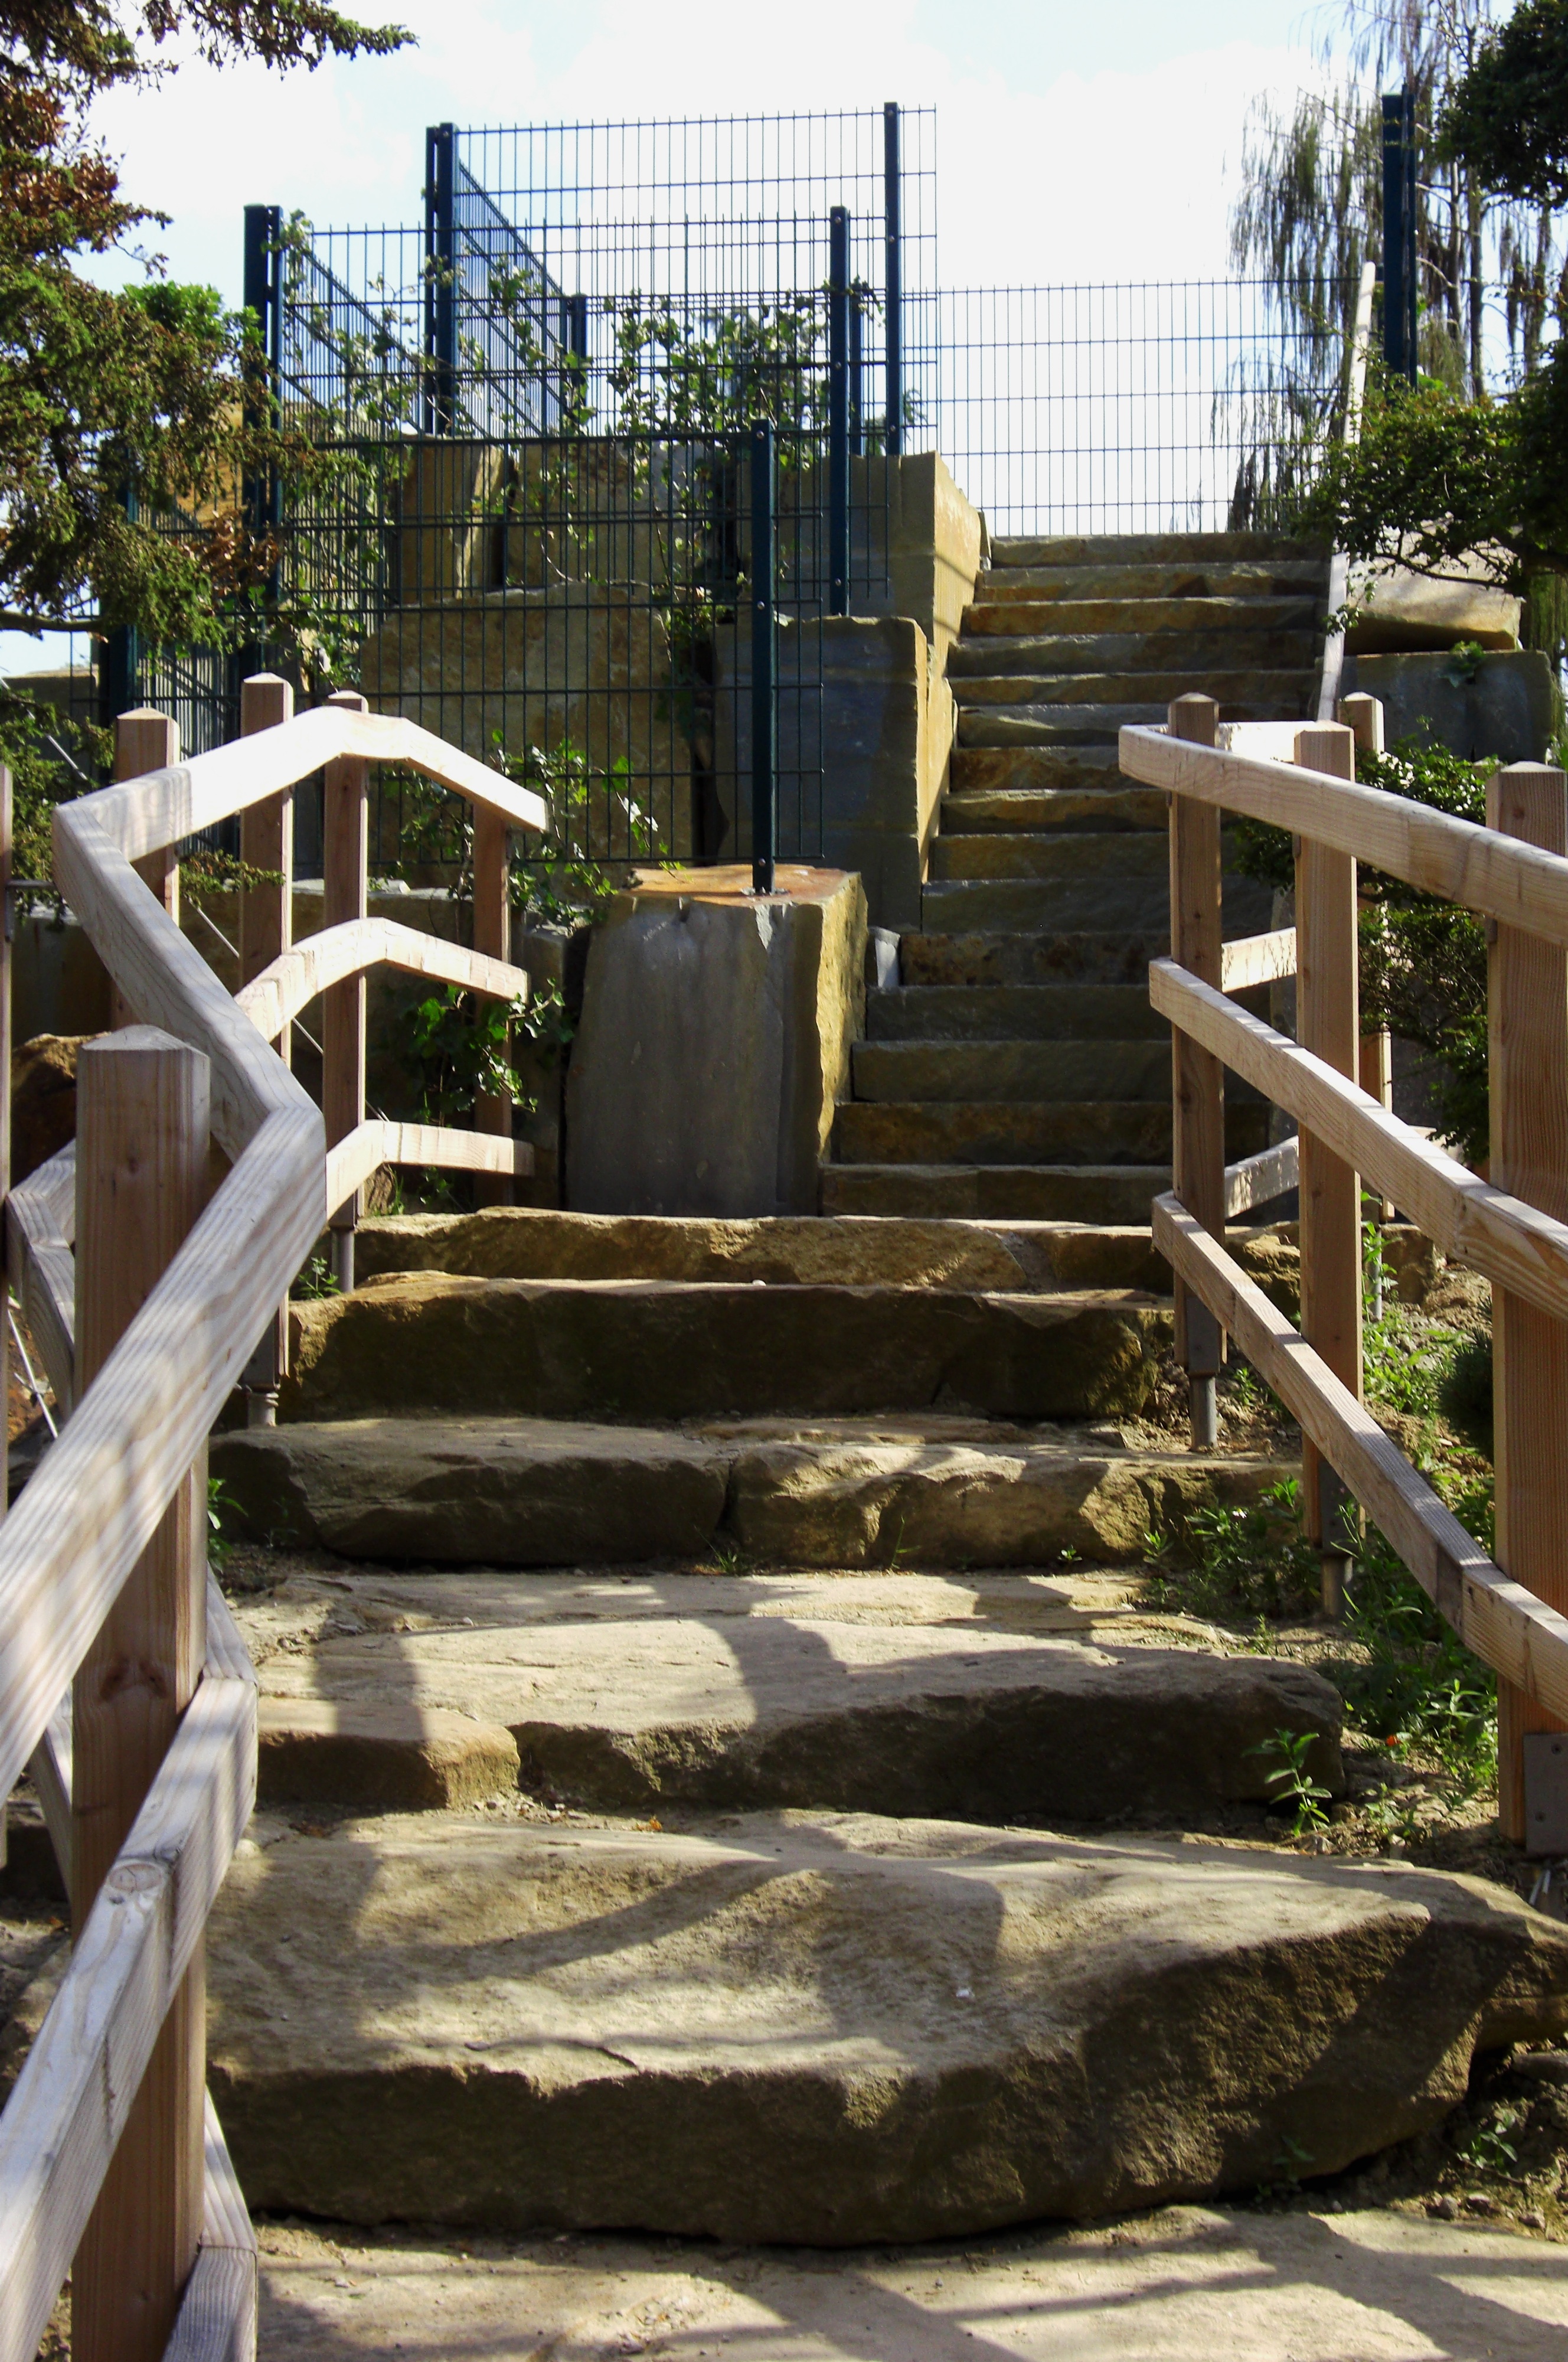
nature, architecture, wood, wall, staircase, walkway, railing, backyard, garden, stairs, yard, wood stairs, treppengel nder, outdoor structure